Ramesses VI

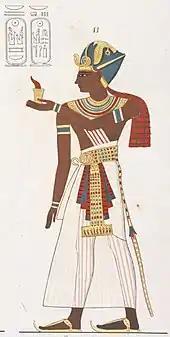
Image of a man standing, wearing a rounded blue crown and fine garments, and giving an offering of incense.

Ramesses VI's Great Royal Wife was queen Nubkhesbed. The Egyptologists Aidan Dodson and Dyan Hilton believe that she bore Ramesses VI a total of four children: the princes Amenherkhepshef, Panebenkemyt and Ramesses Itamun—the future pharaoh Ramesses VII who succeeded his father for a short while on the throne—and princess Iset who was appointed to the priestly role of "Divine Adoratrice of Amun". A stela recounting this appointment was discovered in Koptos and demonstrates that Nubkhesbed was indeed Iset's mother.